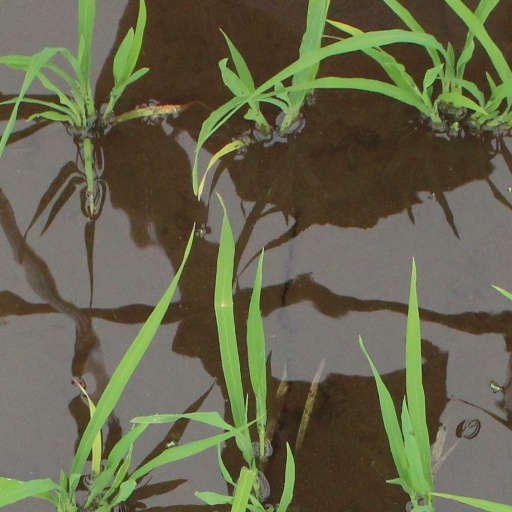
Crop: rice